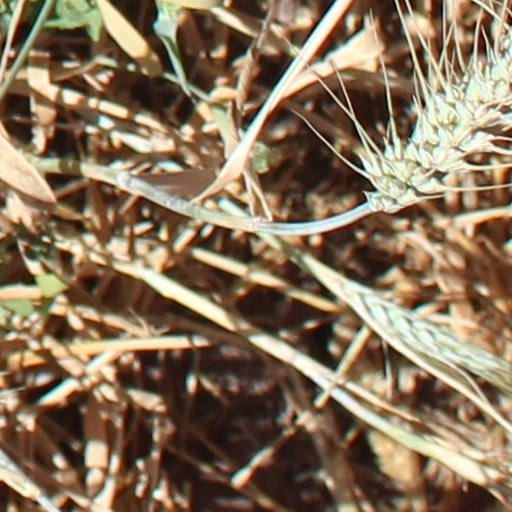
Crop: wheat